Rolf Harris

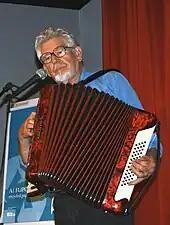
Harris playing the accordion in 2008

Harris released 30 studio albums, two live albums and 48 singles. In 1960 his single "Tie Me Kangaroo Down, Sport" reached number 1 in Australia, and in 1969 "Two Little Boys" reached number 1 on both the Irish and UK charts. His 1992 "Rolf Rules OK?" album was nominated for the ARIA Music Award for Best Comedy Release.